Toogoolawah

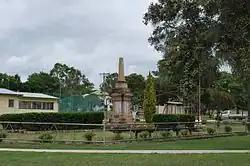

The Toogoolawah War Memorial commemorates those who served in World War I. Unlike most war memorials that were erected after the war, the Toogoolawah memorial was unveiled during the war on 31 March 1917 by the Rev. Chaplain Merrington.